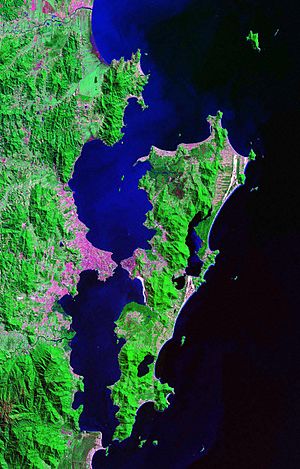
Florianópolis
Satellitbillede af Florianópolis.
Florianópolis, af indbyggerne kaldet Floripa, er både hovedstad og en kommune i den sydlige del af den brasilianske delstat Santa Catarina. I 2007 havde den et befolkningstal på 406.564.